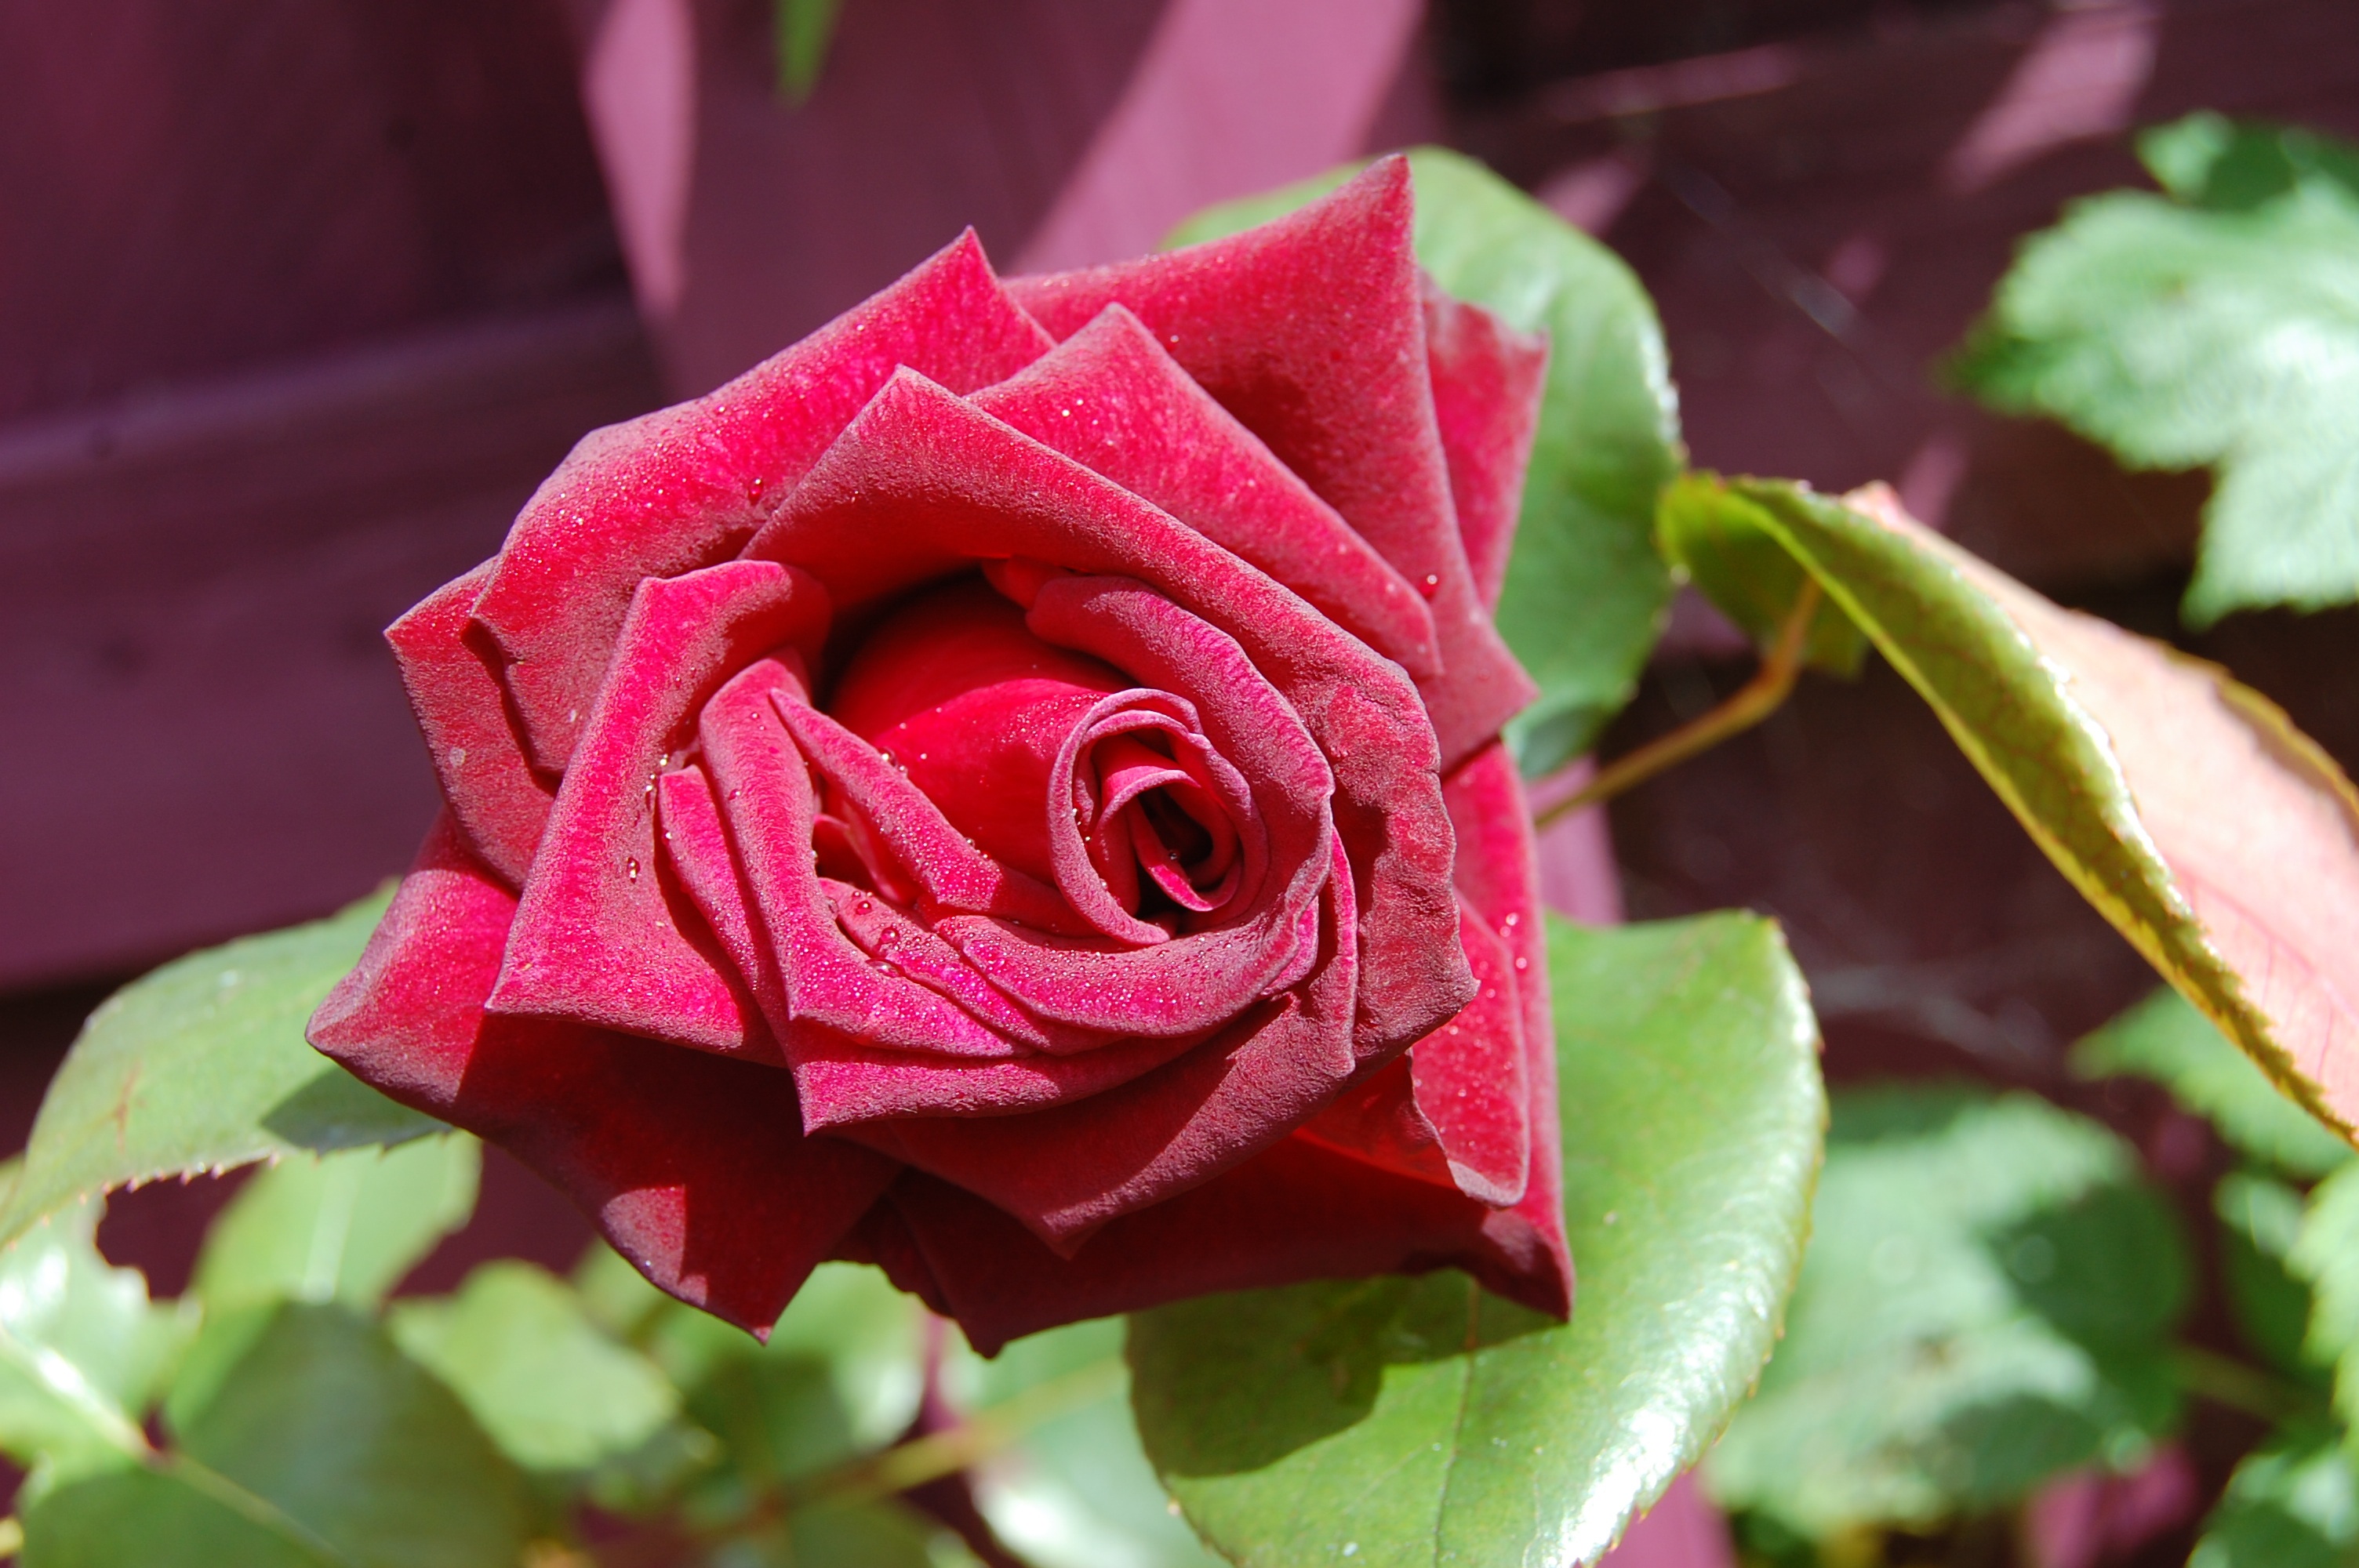
plant, flower, petal, bloom, floral, love, rose, red, color, pink, flora, close up, velvet, valentine, floribunda, macro photography, flowering plant, garden roses, rose family, red roses, land plant, rose order